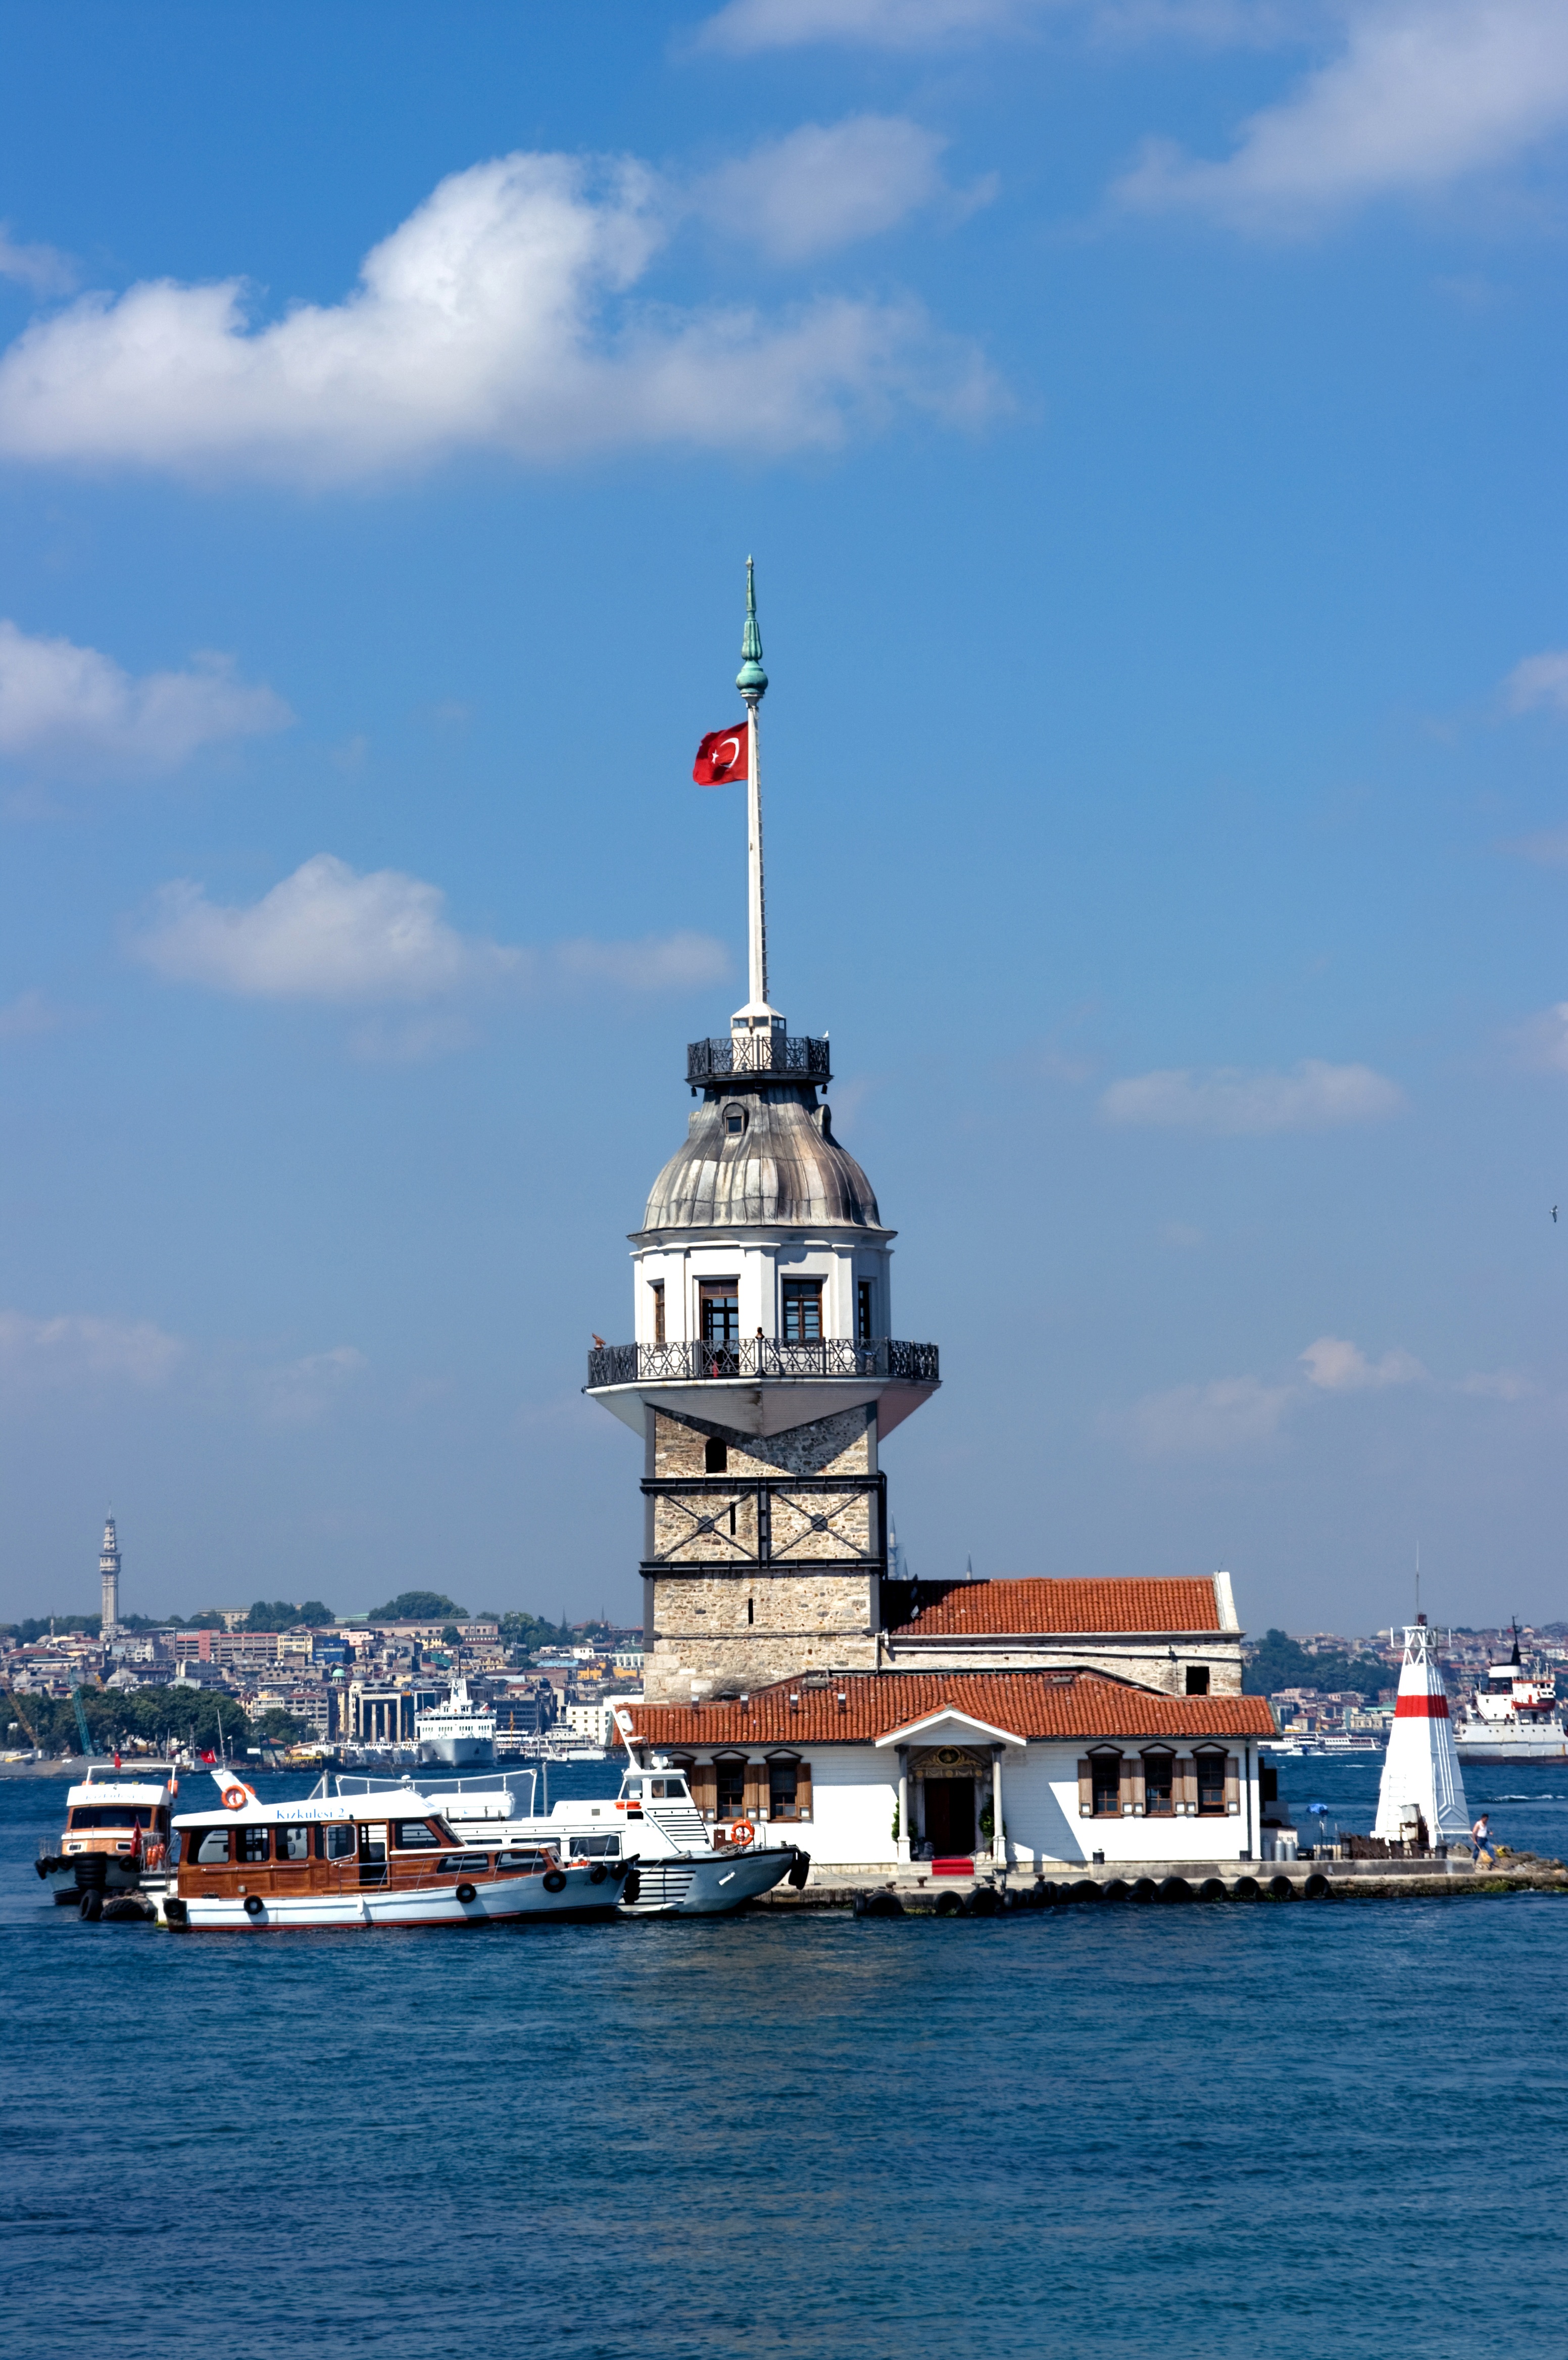
sea, coast, ocean, lighthouse, boat, ship, vacation, vehicle, tower, mast, harbor, istanbul, tugboat, watercraft, throat, passenger ship, maiden's tower